Hans Gruijters

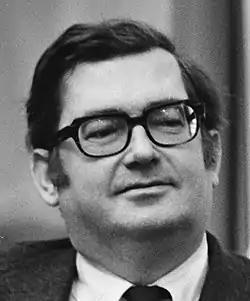
Gruijters in 1975

Johannes Petrus Adrianus "Hans" Gruijters (30 June 1931 – 17 April 2005) was a Dutch politician and co-founder of the Democrats 66 (D66) party and journalist.